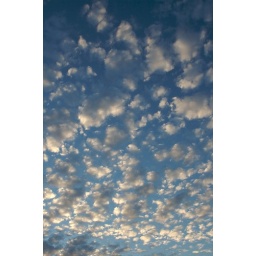
Some clouds that looked interesting on my drive home from work in Florida